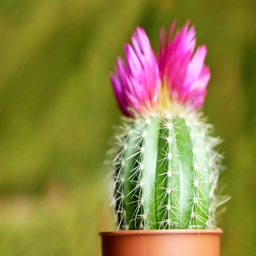
green cactus with sharp needles and pink purple flower spins on yellow green background .